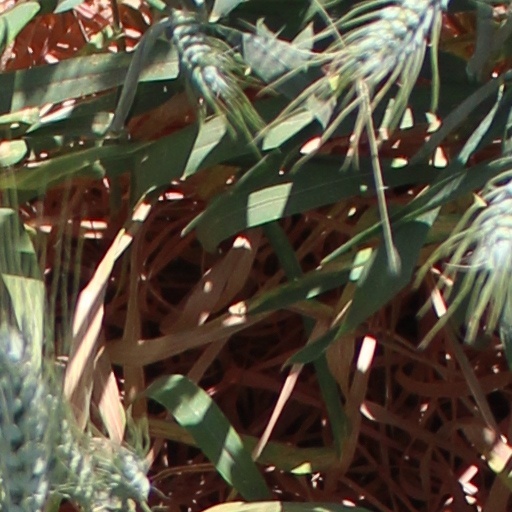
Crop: wheat